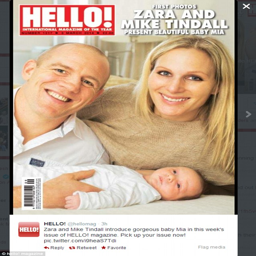
big reveal : olympic athlete and athlete appear in magazine !